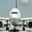
Label: airplane